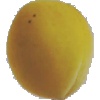
Label: images